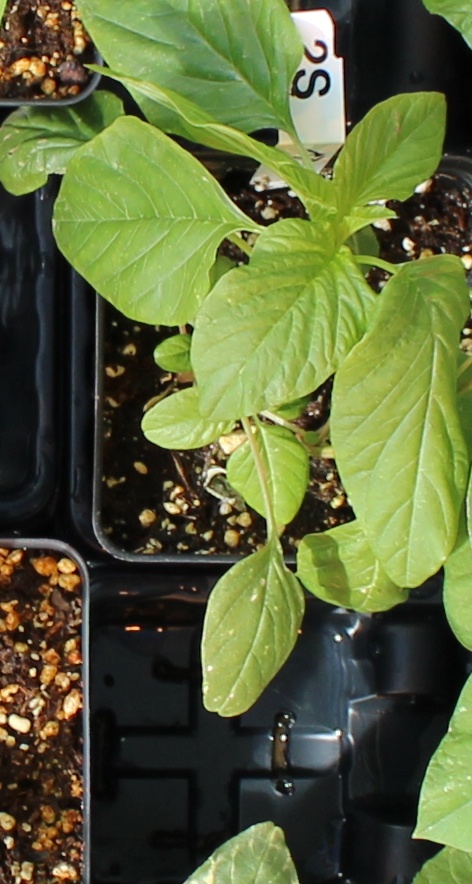
Label: Palmer Amaranth